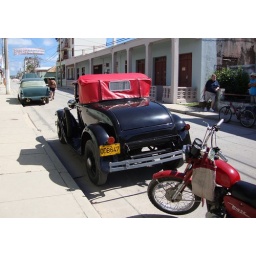
A friends car (1930 Ford Model A coupe convertible.... with rumble seat) in Banes, Cuba and a Russian motorcycle